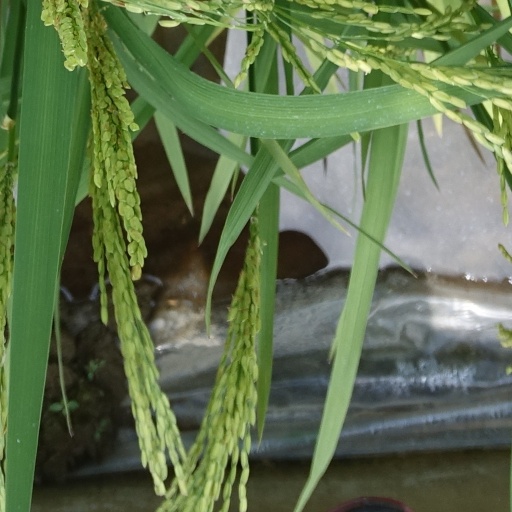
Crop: rice